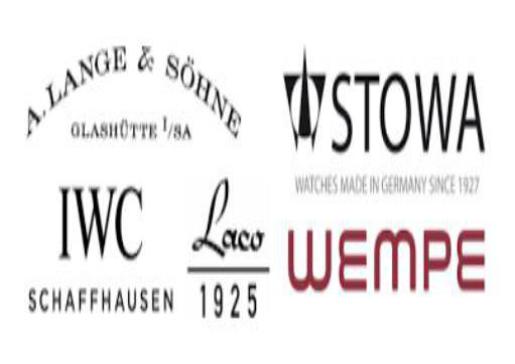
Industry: Clothes